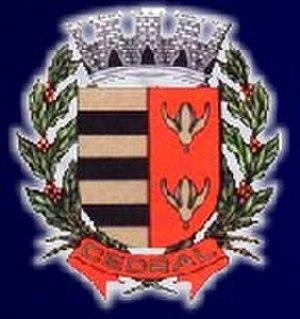
Cedral est une municipalité brésilienne de l'État de São Paulo et la Microrégion de São José do Rio Preto.